Athena

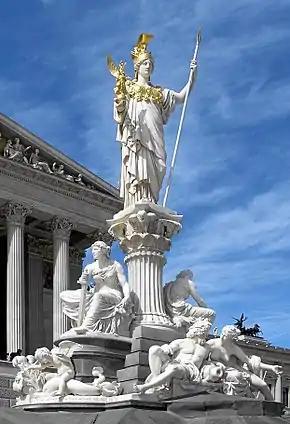
Statue of Pallas Athena in front of the Austrian Parliament Building. Athena has been used throughout Western history as a symbol of freedom and democracy.

Afterwards, Poseidon was so angry over his defeat that he sent one of his sons, Halirrhothius, to cut down the tree. But as he swung his axe, he missed his aim and it fell in himself, killing him. This was supposedly the origin of calling Athena's sacred olive tree "moria", for Halirrhotius's attempt at revenge proved fatal ("moros" in Greek). Poseidon in fury accused Ares of murder, and the matter was eventually settled on the Areopagus ("hill of Ares") in favour of Ares, which was thereafter named after the event.